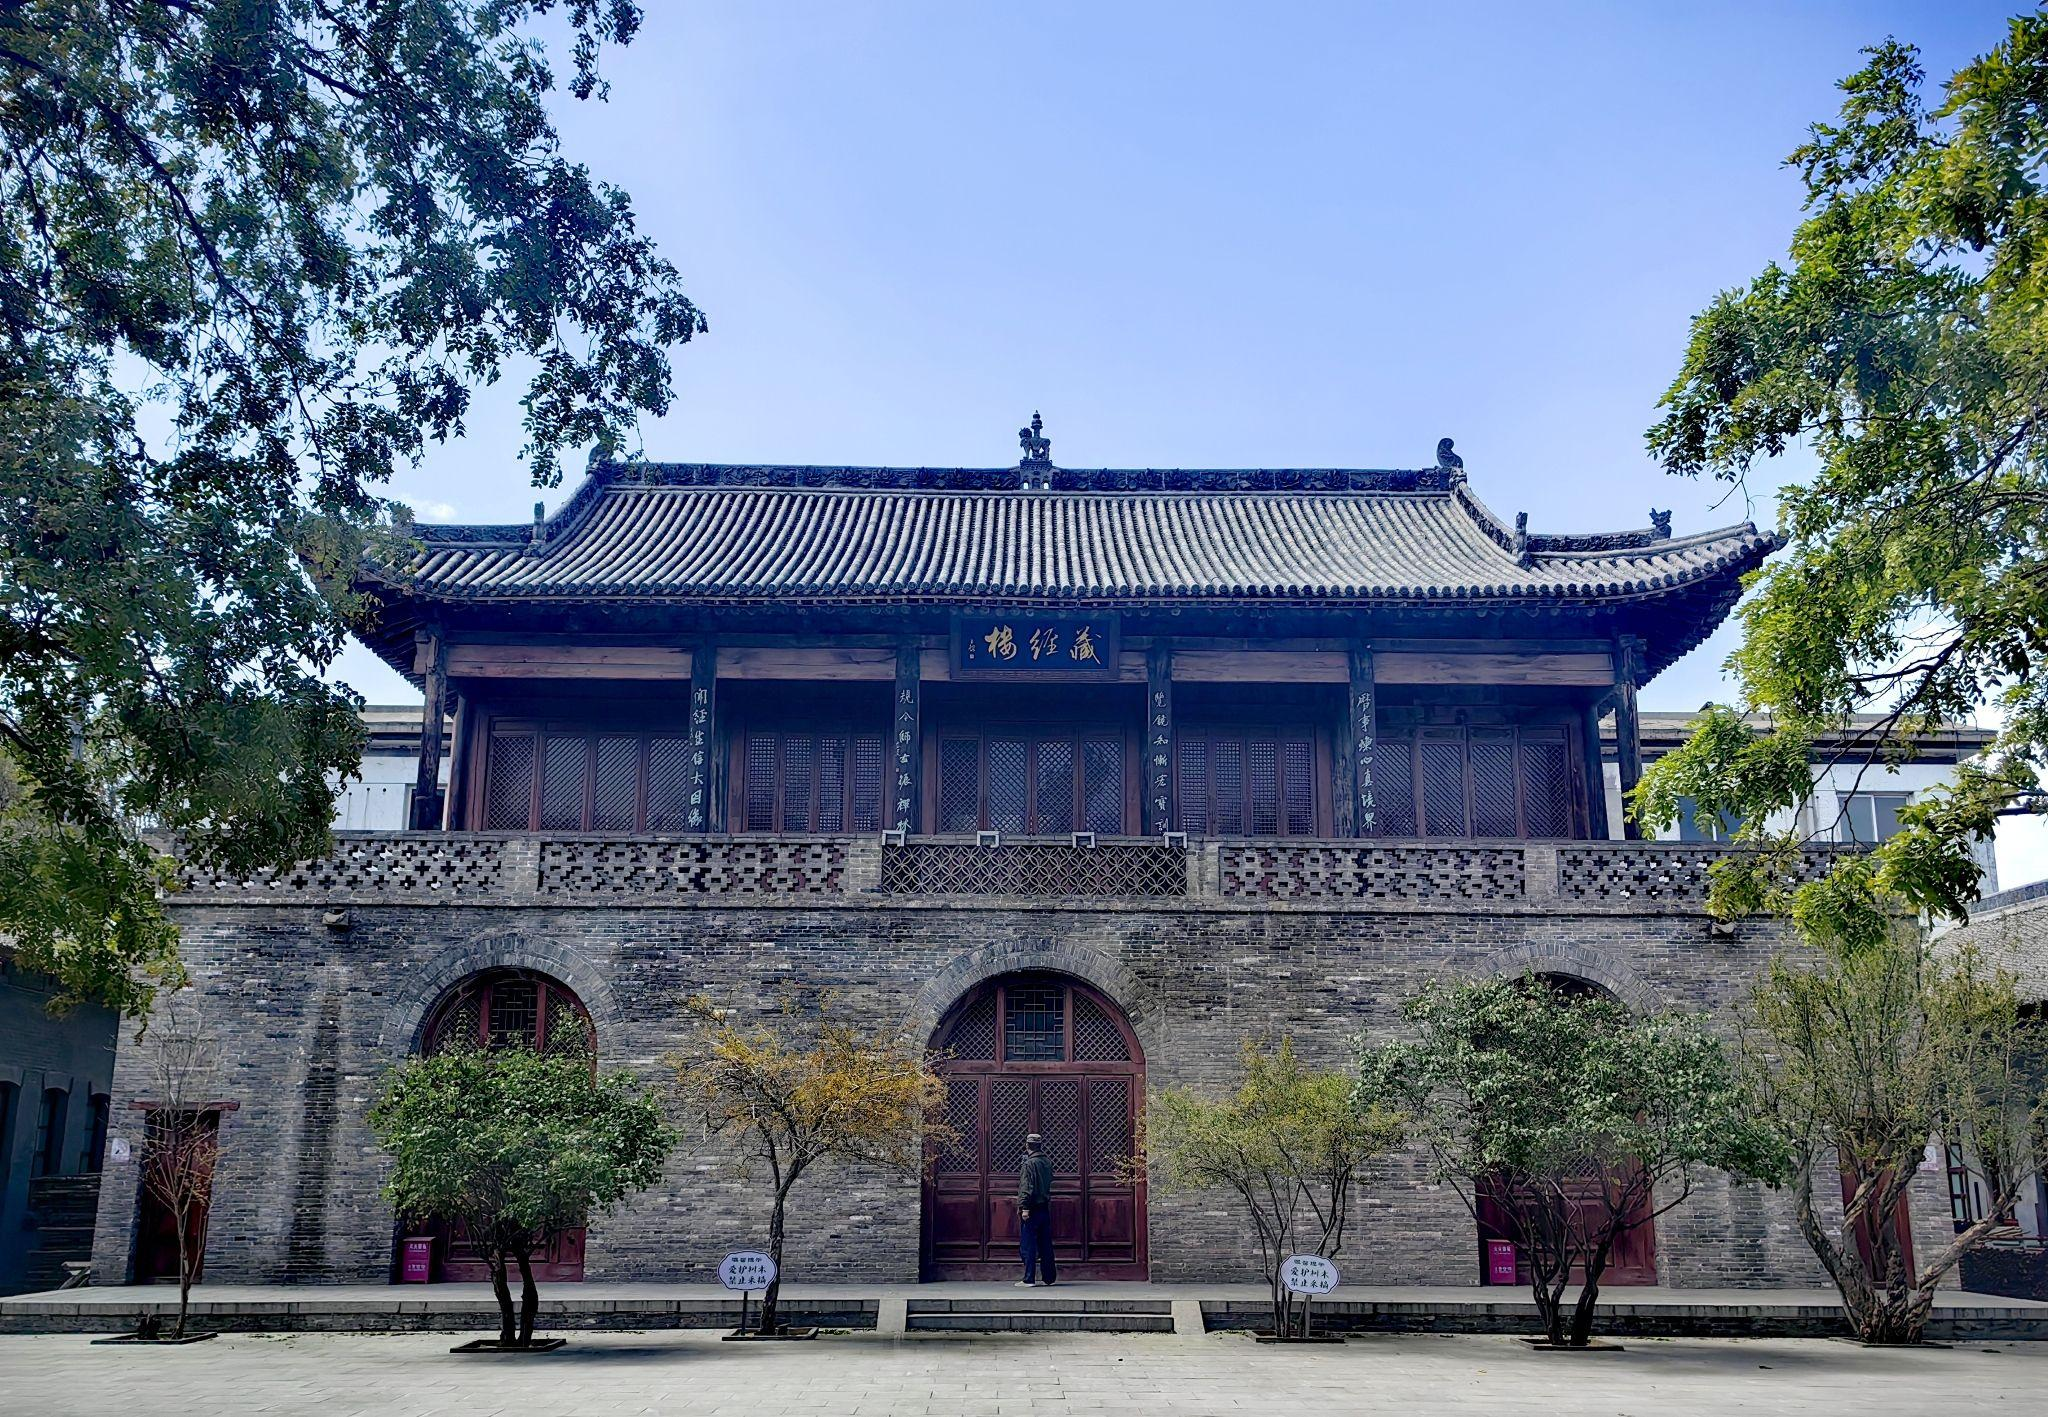
地标名称：大云寺
所在城市：临汾市·尧都区